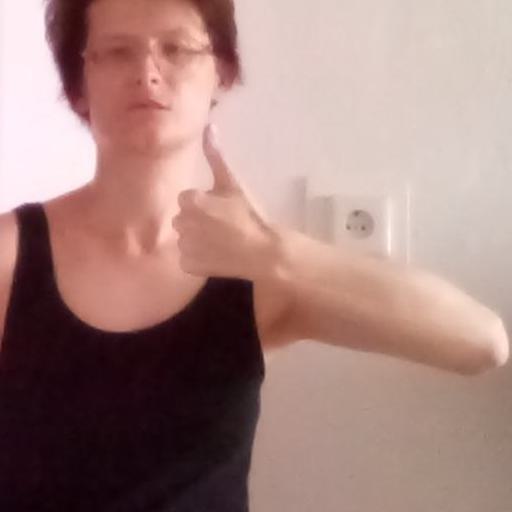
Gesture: like